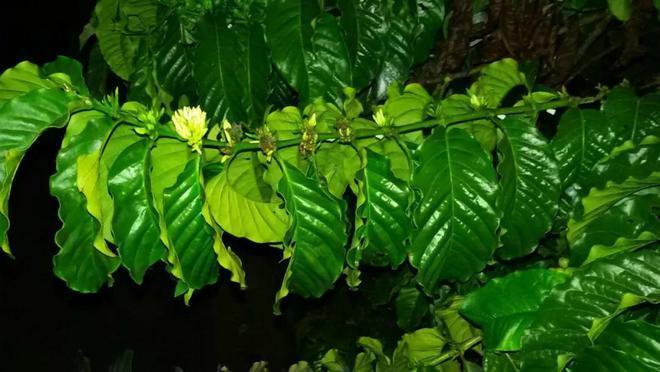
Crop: unknown
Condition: coffee